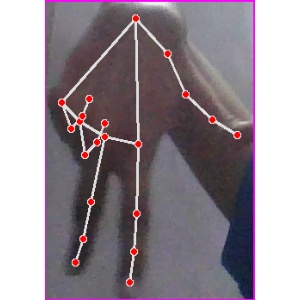
अक्षर: ग